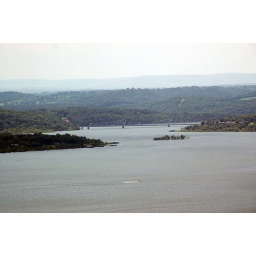
Table rock lake from atop the mountain the hills in the background are in arkansas